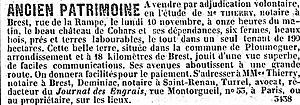
La mise en vente du château de Cohars et de ses dépendances (journal Le Constitutionnel du 17 octobre 1845).
Ploumoguer [plumogɛʁ] est une commune du département du Finistère, dans la région Bretagne, en France.